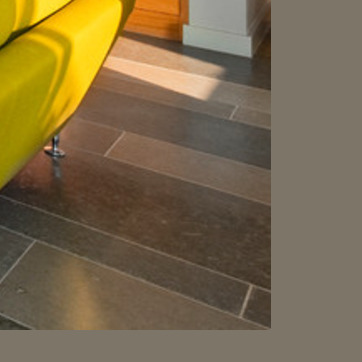
Material: tile